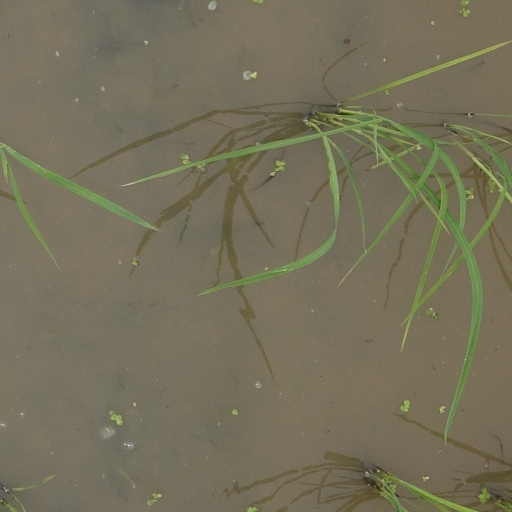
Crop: rice